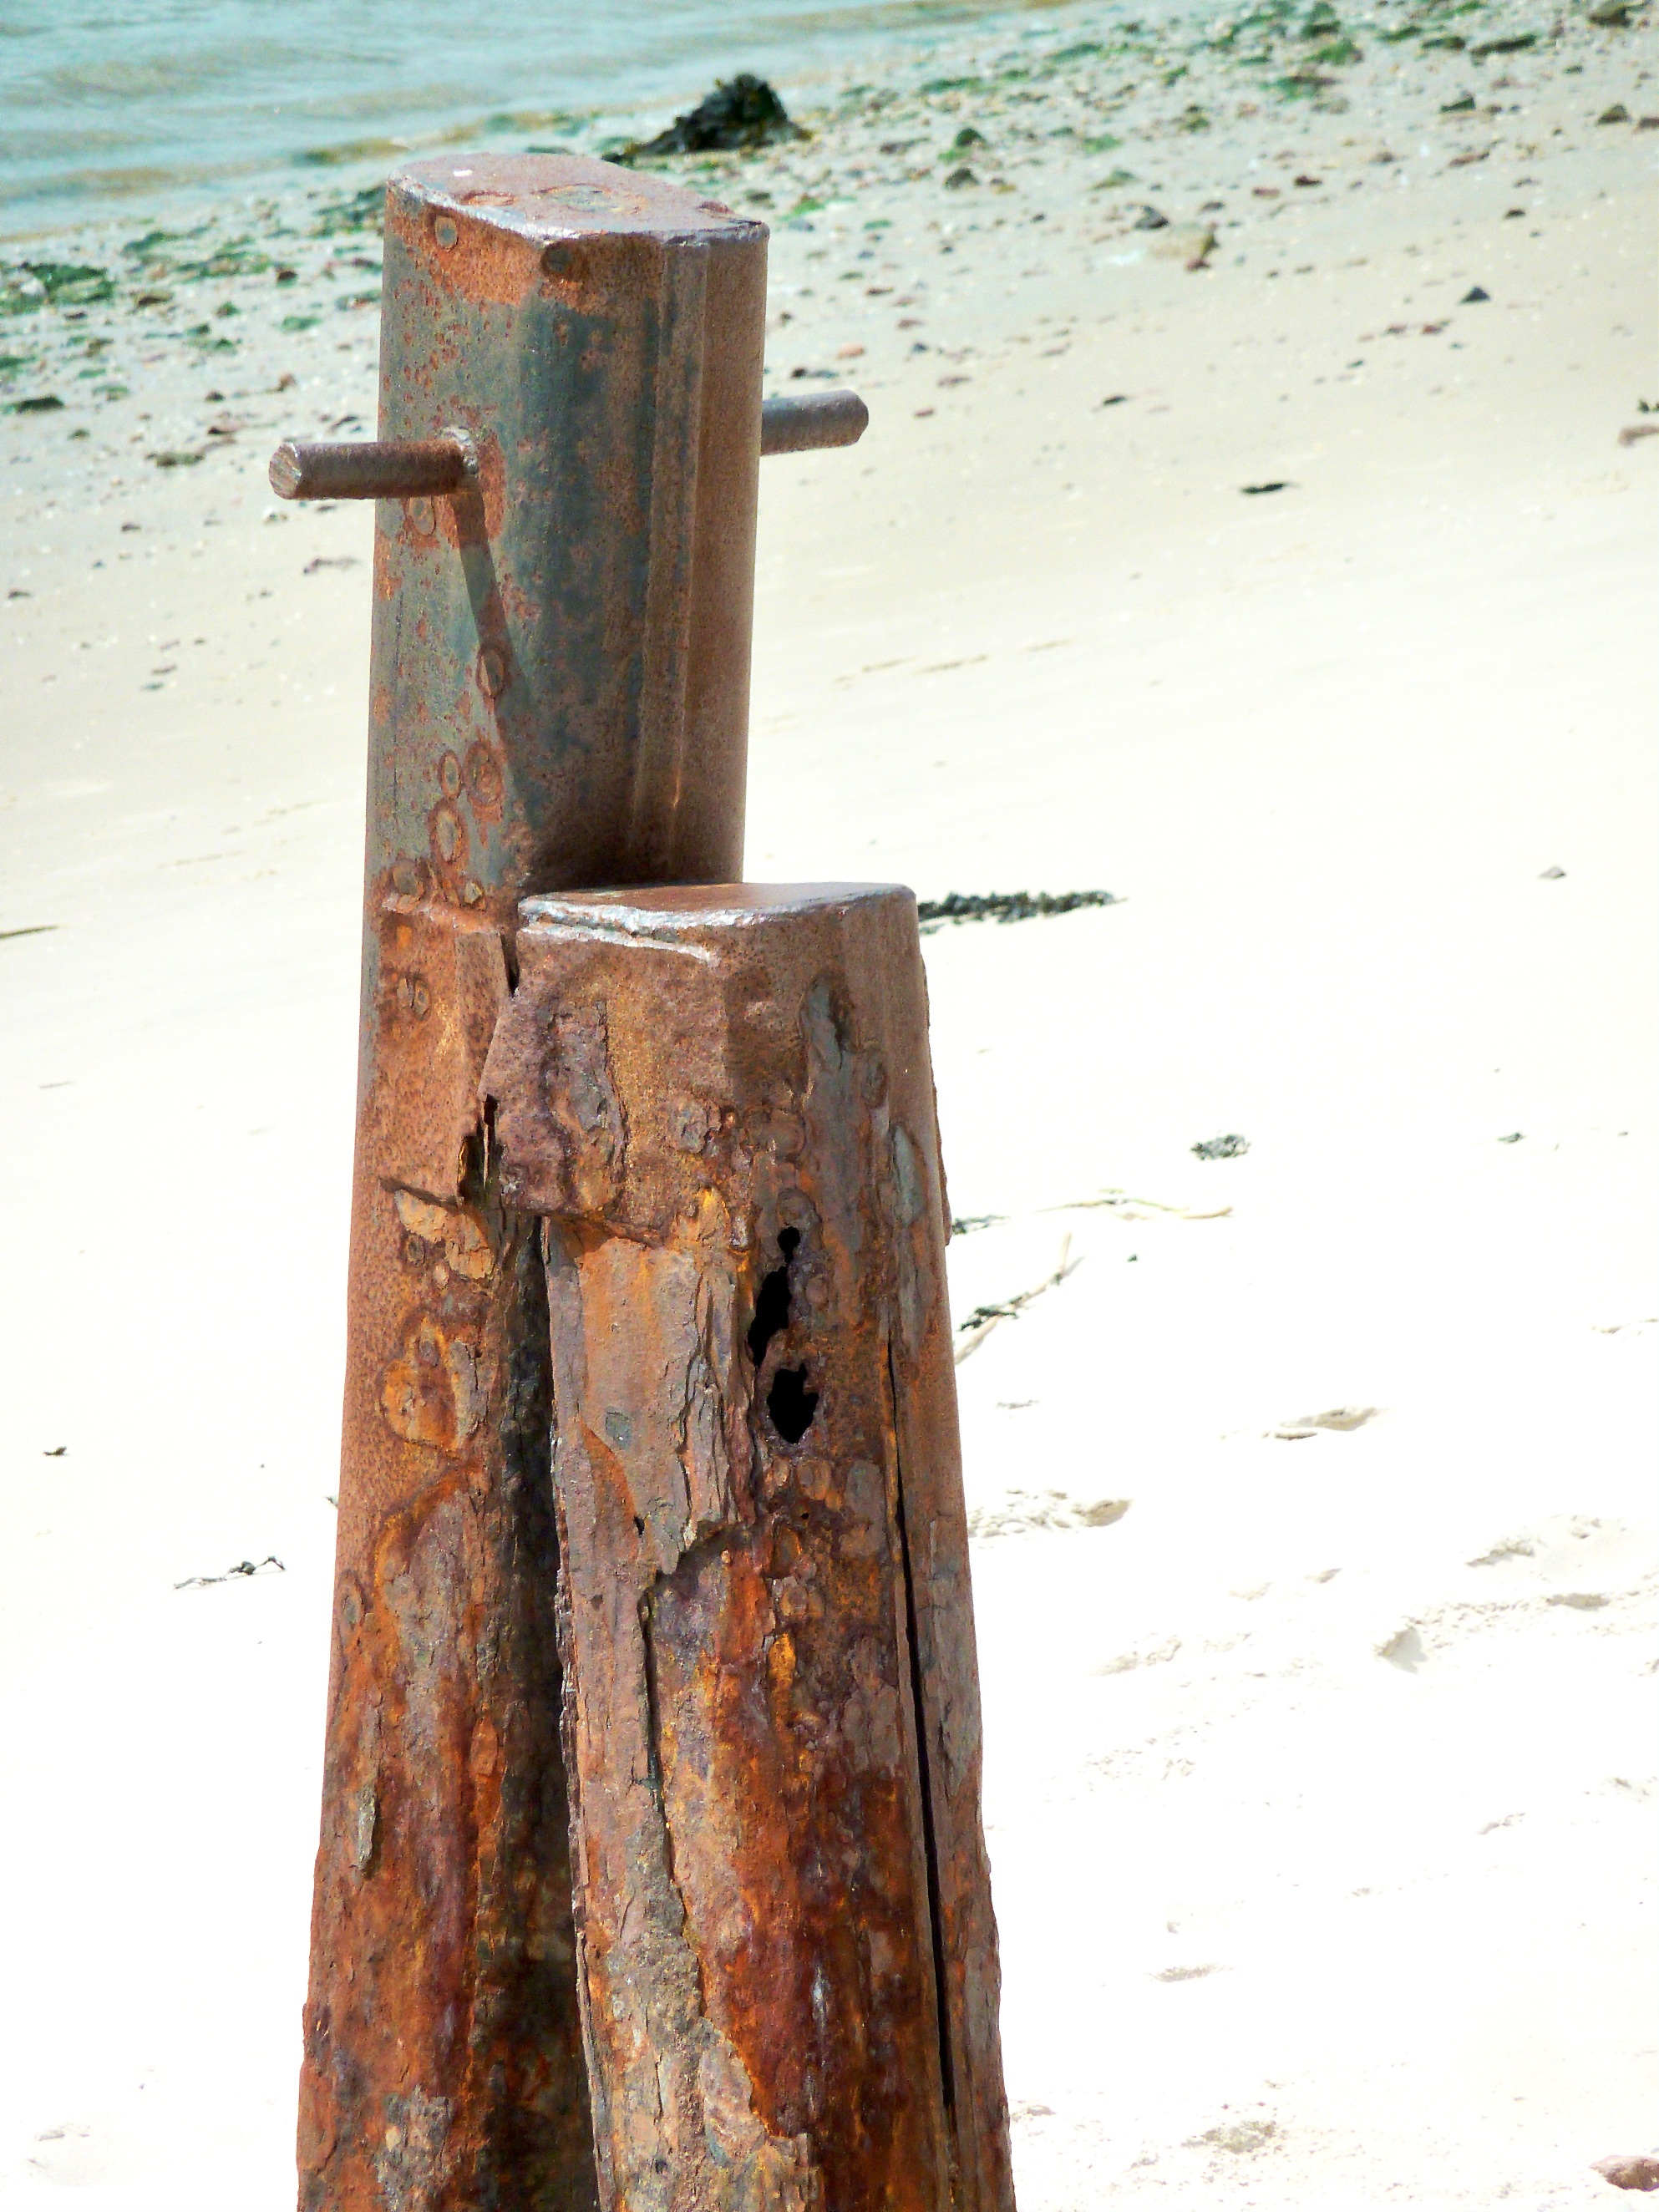
rope, wood, metal, furniture, weathered, sculpture, art, rusted, carving, keep, fix, stainless, fixing, containing, lashing, man made object